Casey Thompson

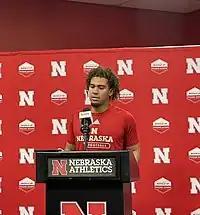
Thompson with Nebraska in 2022

Casey Thompson (born October 3, 1998) is an American college football quarterback for the Oklahoma Sooners. He previously played for Texas, Nebraska, and Florida Atlantic.